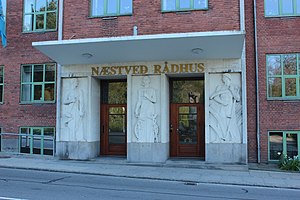
Næstved Kommune (1970-2006)
Næstved Rådhus
Indgangspartiet til Næstved Rådhus, Teatergade 8.
Næstved Kommune i Storstrøms Amt blev dannet ved kommunalreformen i 1970. Ved strukturreformen i 2007 blev den udvidet til den nuværende Næstved Kommune ved indlemmelse af Fladså Kommune, Fuglebjerg Kommune, Holmegaard Kommune og Suså Kommune.